Governor Alfred E. Smith (fireboat)

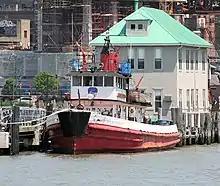

Governor Alfred E. Smith was a fireboat first operated by the Fire Department of New York in 1961.